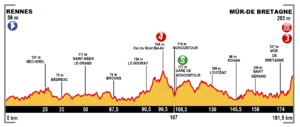
Profil de la 8e étape du Tour de France 2015
La 8ᵉ étape du Tour de France 2015 s'est déroulée le samedi 11 juillet 2015 entre Rennes et Mûr-de-Bretagne sur une distance de 181,5 kilomètres.